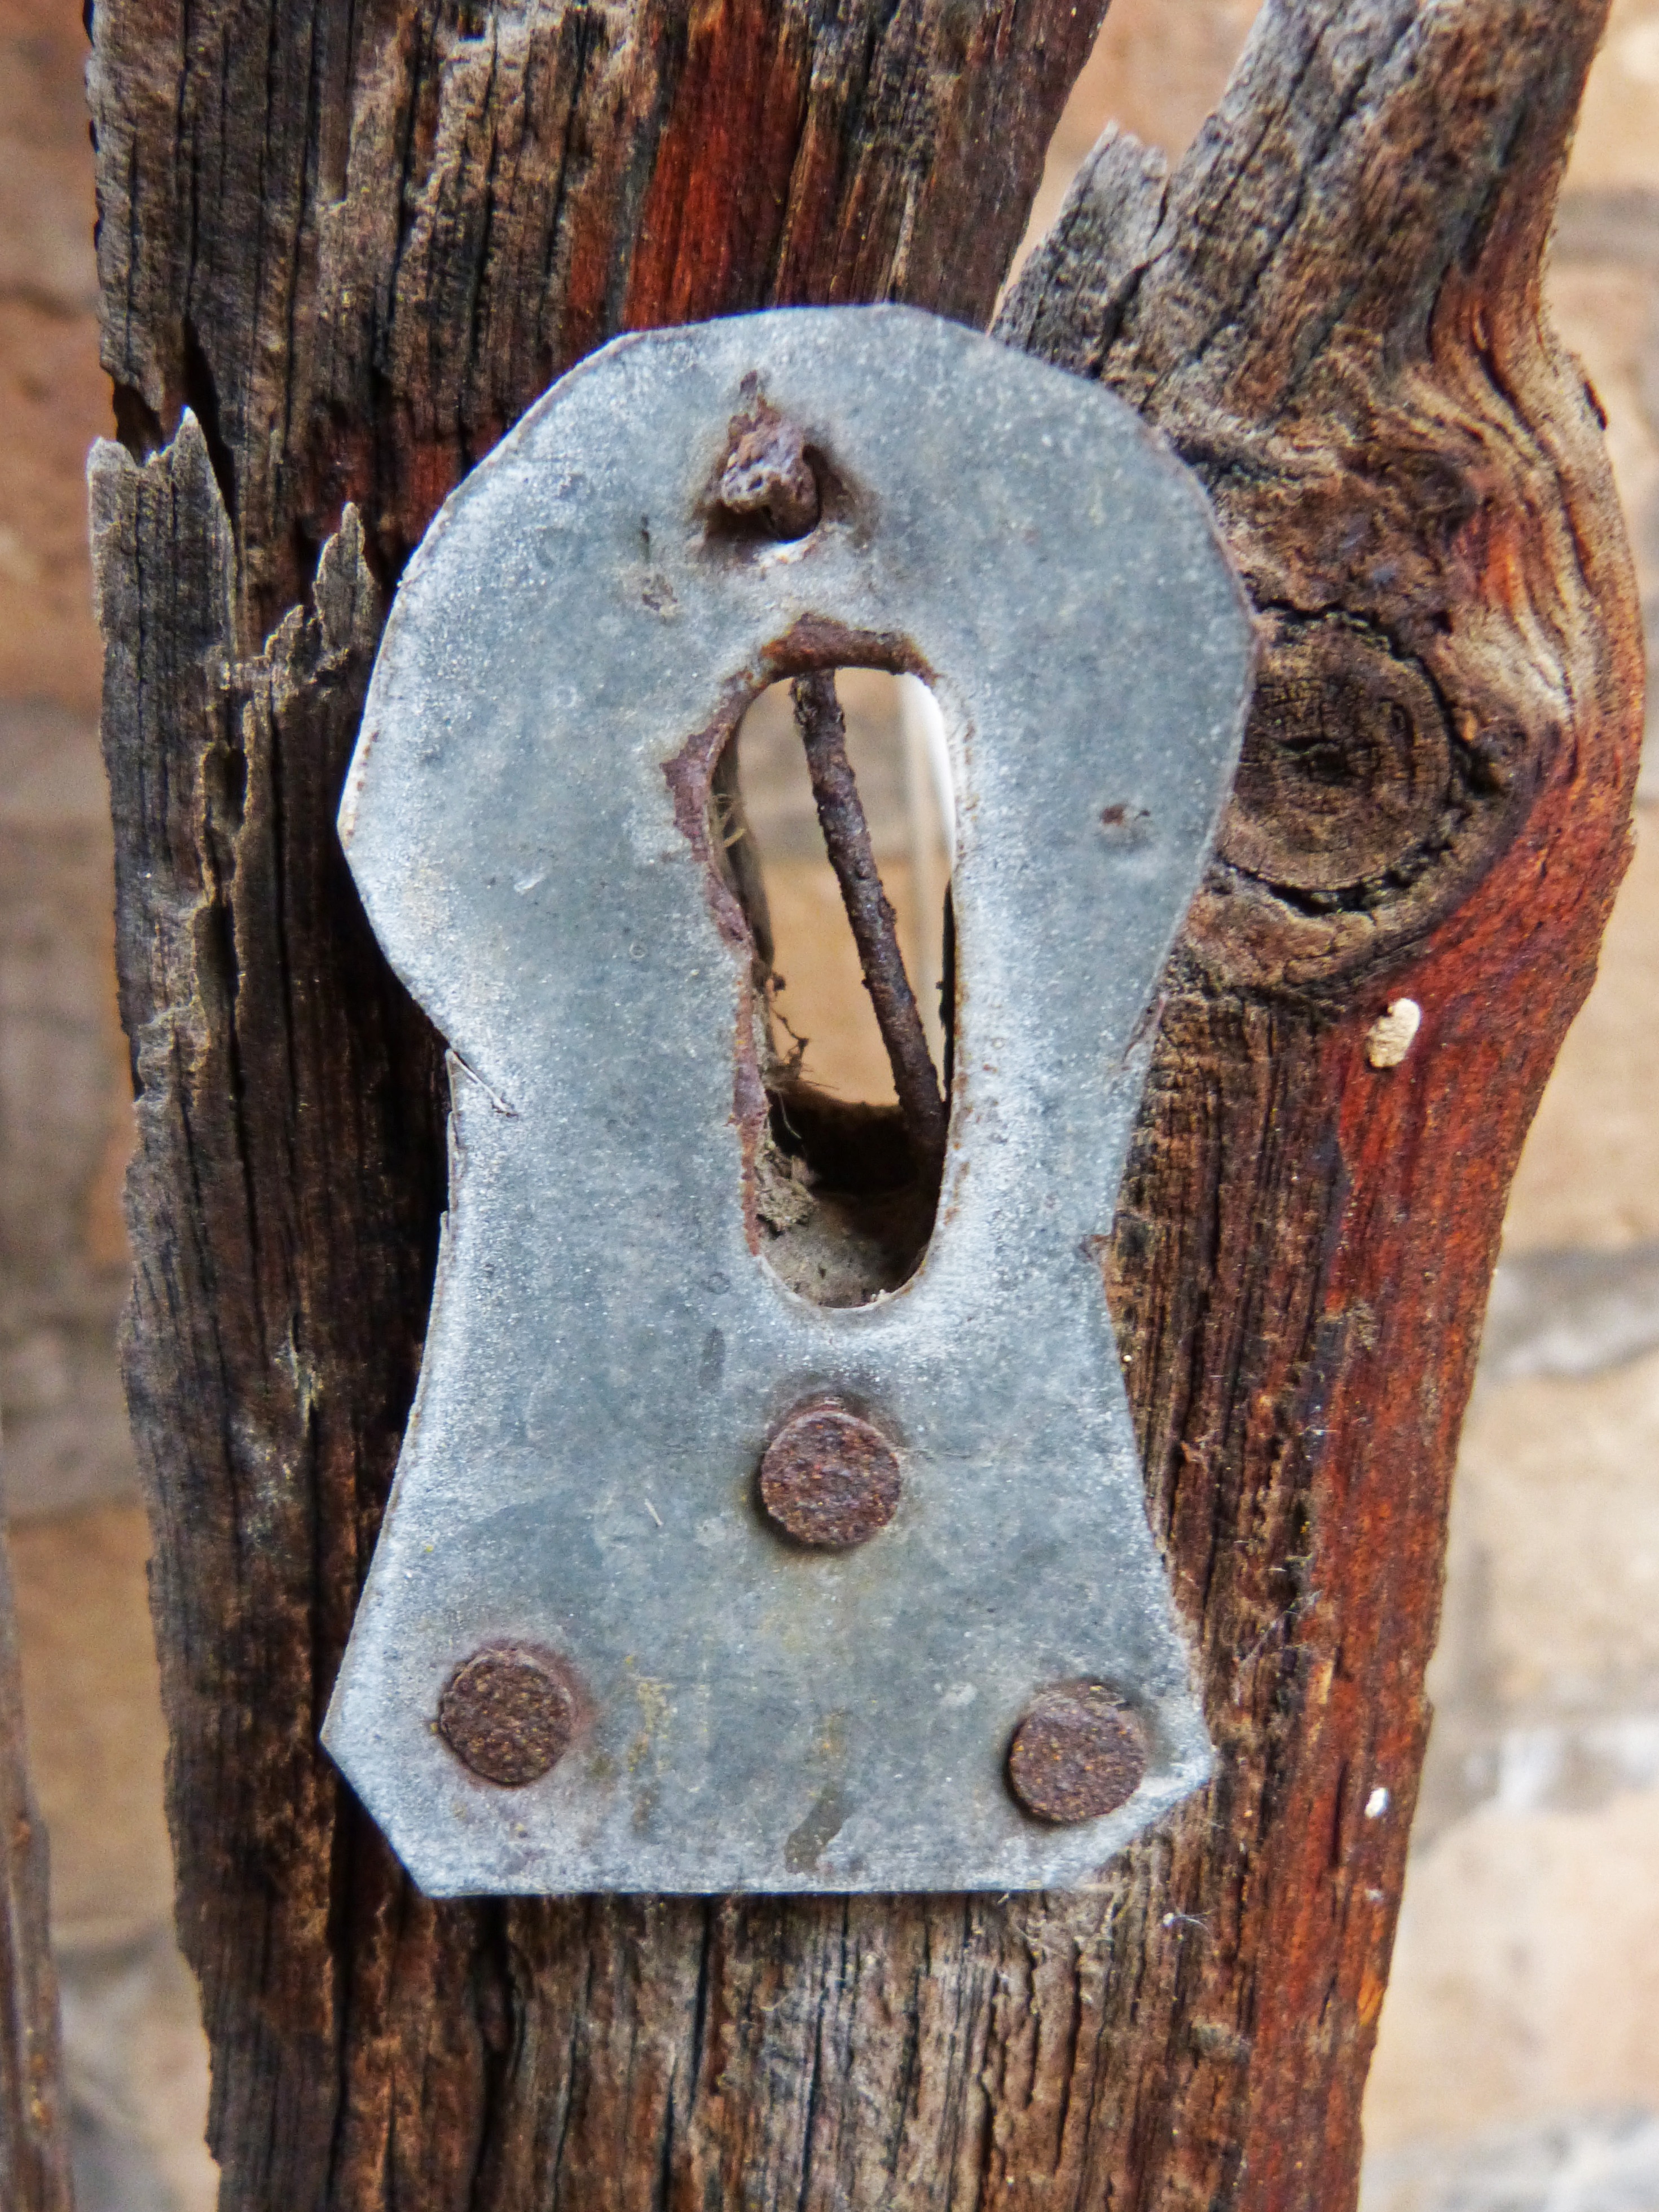
driftwood, tree, wood, leaf, trunk, spring, ruin, door, sculpture, art, bolt, lock, carving, zinc, woody plant